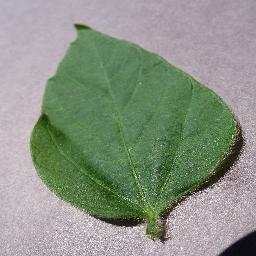
Label: Soybean___healthy